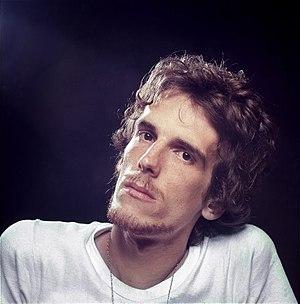
Luis Alberto Spinetta est un chanteur, guitariste et compositeur de rock argentin né le 23 janvier 1950 à Buenos Aires et mort le 8 février 2012 dans la même ville. Considéré comme un des fondateurs du rock argentin, Spinetta est un artiste très original qui se caractérise par ses compositions complexes et profondes, sans but commercial. La musique de Spinetta est différente du rock traditionnel, particulièrement en ce qui concerne l'harmonie. Quant aux paroles, l'influence du surréalisme y est très importante.